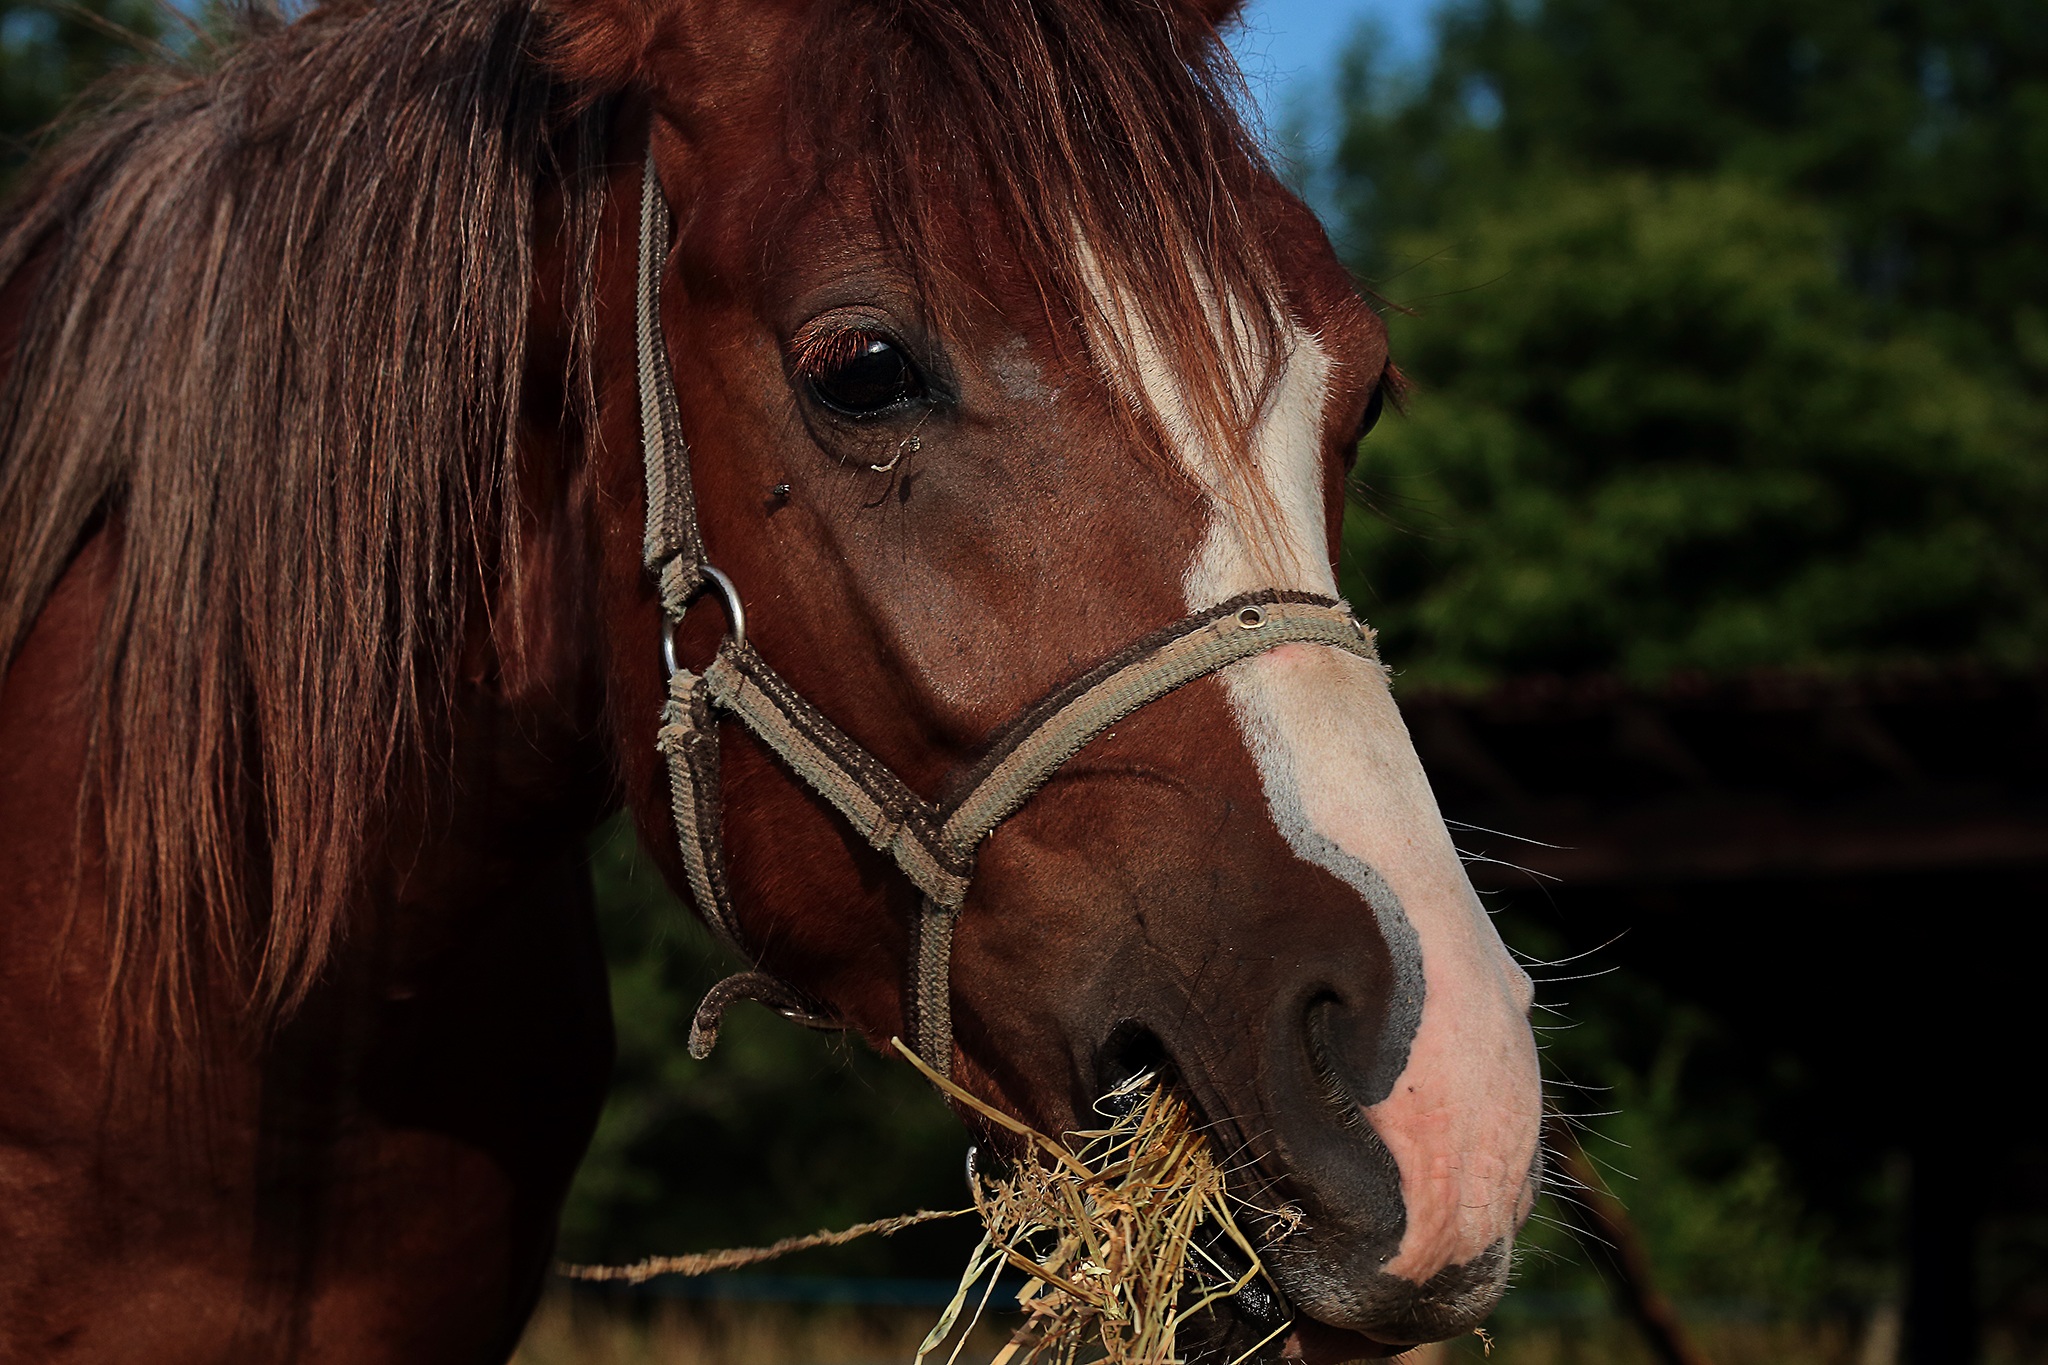
nature, grass, hay, field, farm, animal, wildlife, horse, brown, rein, mammal, stallion, mane, agriculture, fauna, agricultural, close up, bridle, equine, horses, pony, head, straw, vertebrate, mare, pre, foal, grange, halter, browse, horse like mammal, mustang horse, horse tack, the straw